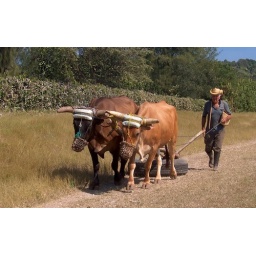
The plough is in an old truck tire to drag it down the road to the next field.